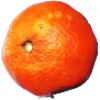
Label: Clementine 1